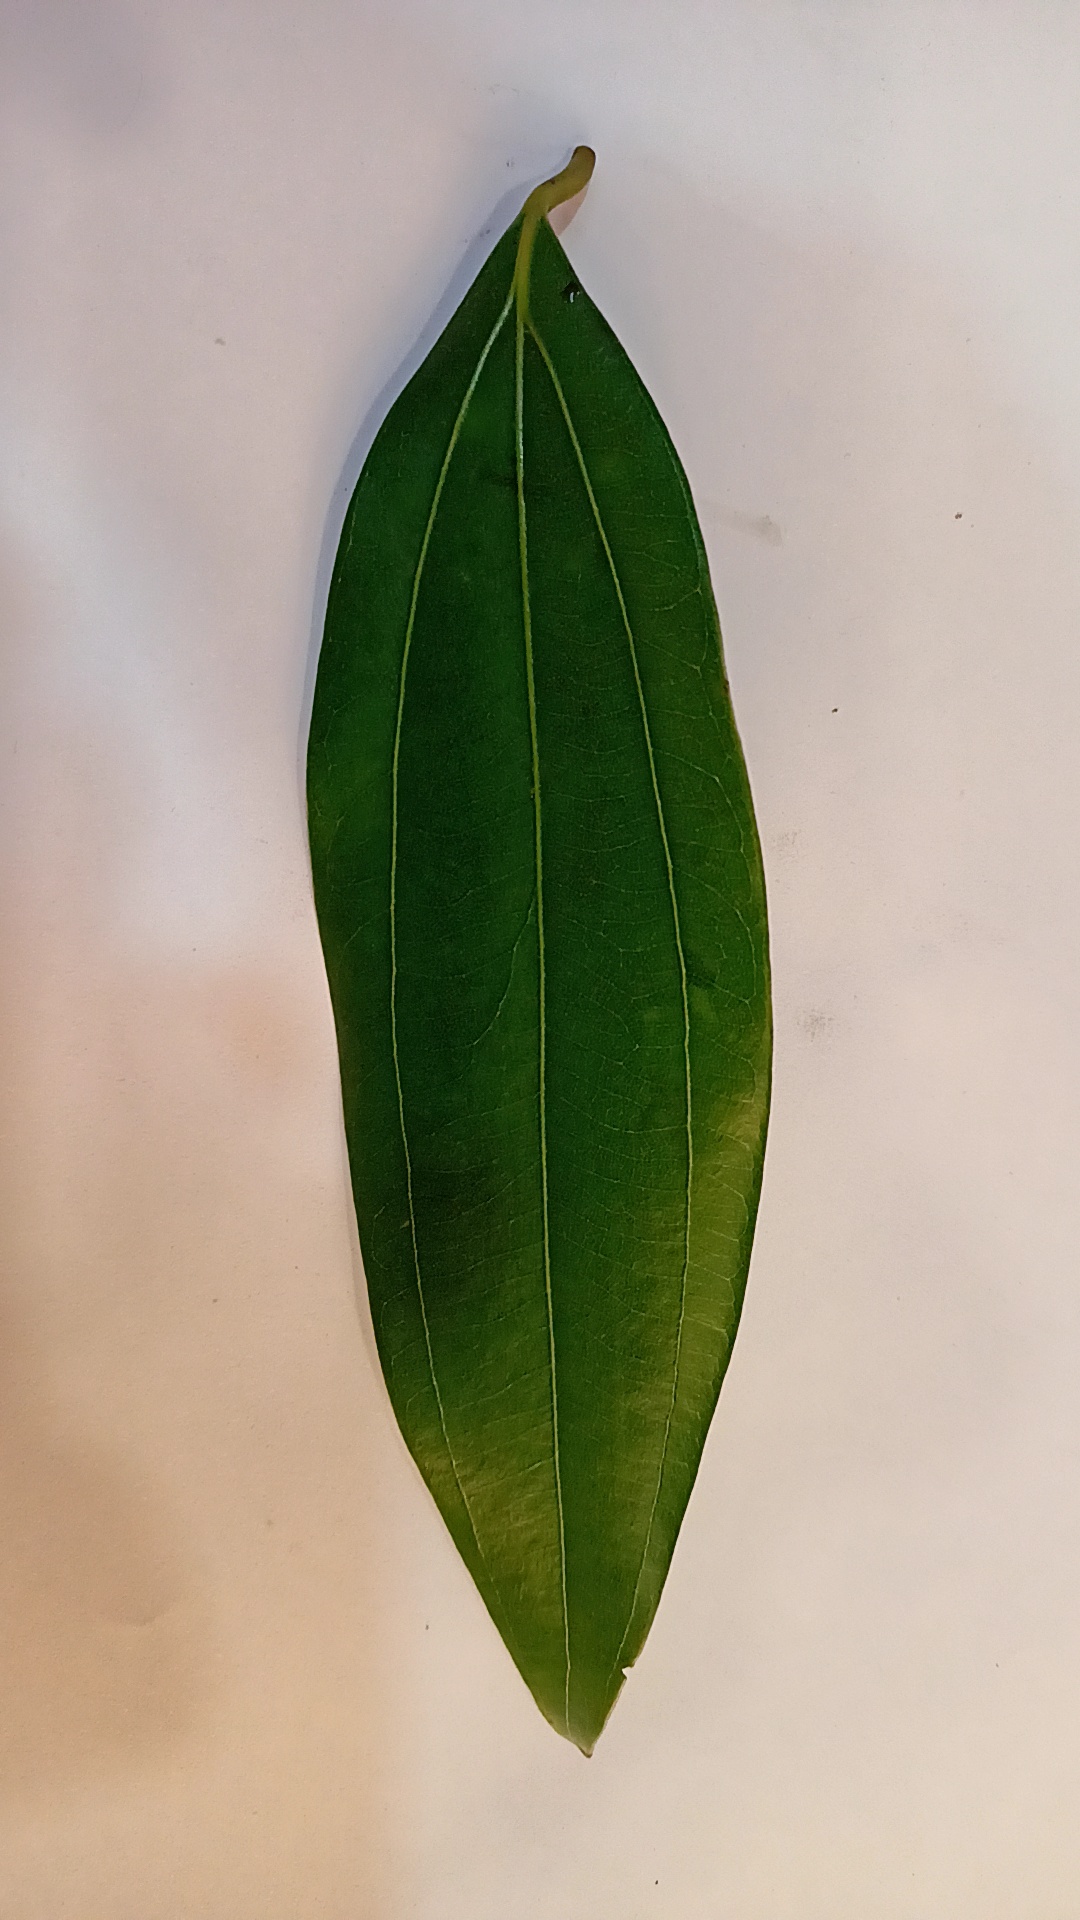
Label: Healthy